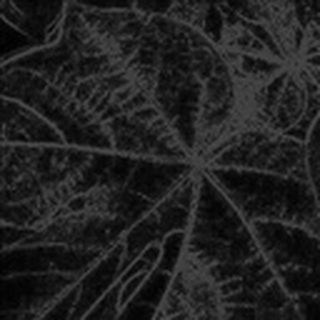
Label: healthy_cotton